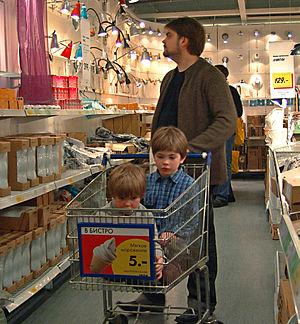
Ikea, acronyme de Ingvar Kamprad Elmtaryd Agunnaryd, est une entreprise d'origine suédoise dont le siège social se trouve à Delft aux Pays-Bas, spécialisée dans la conception et la vente de détail de mobilier et objets de décoration prêts à poser ou à monter en kit.